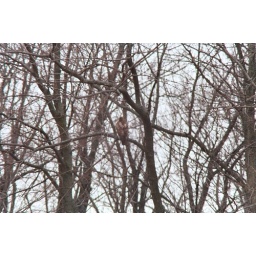
red tail hawk chillin in the tree